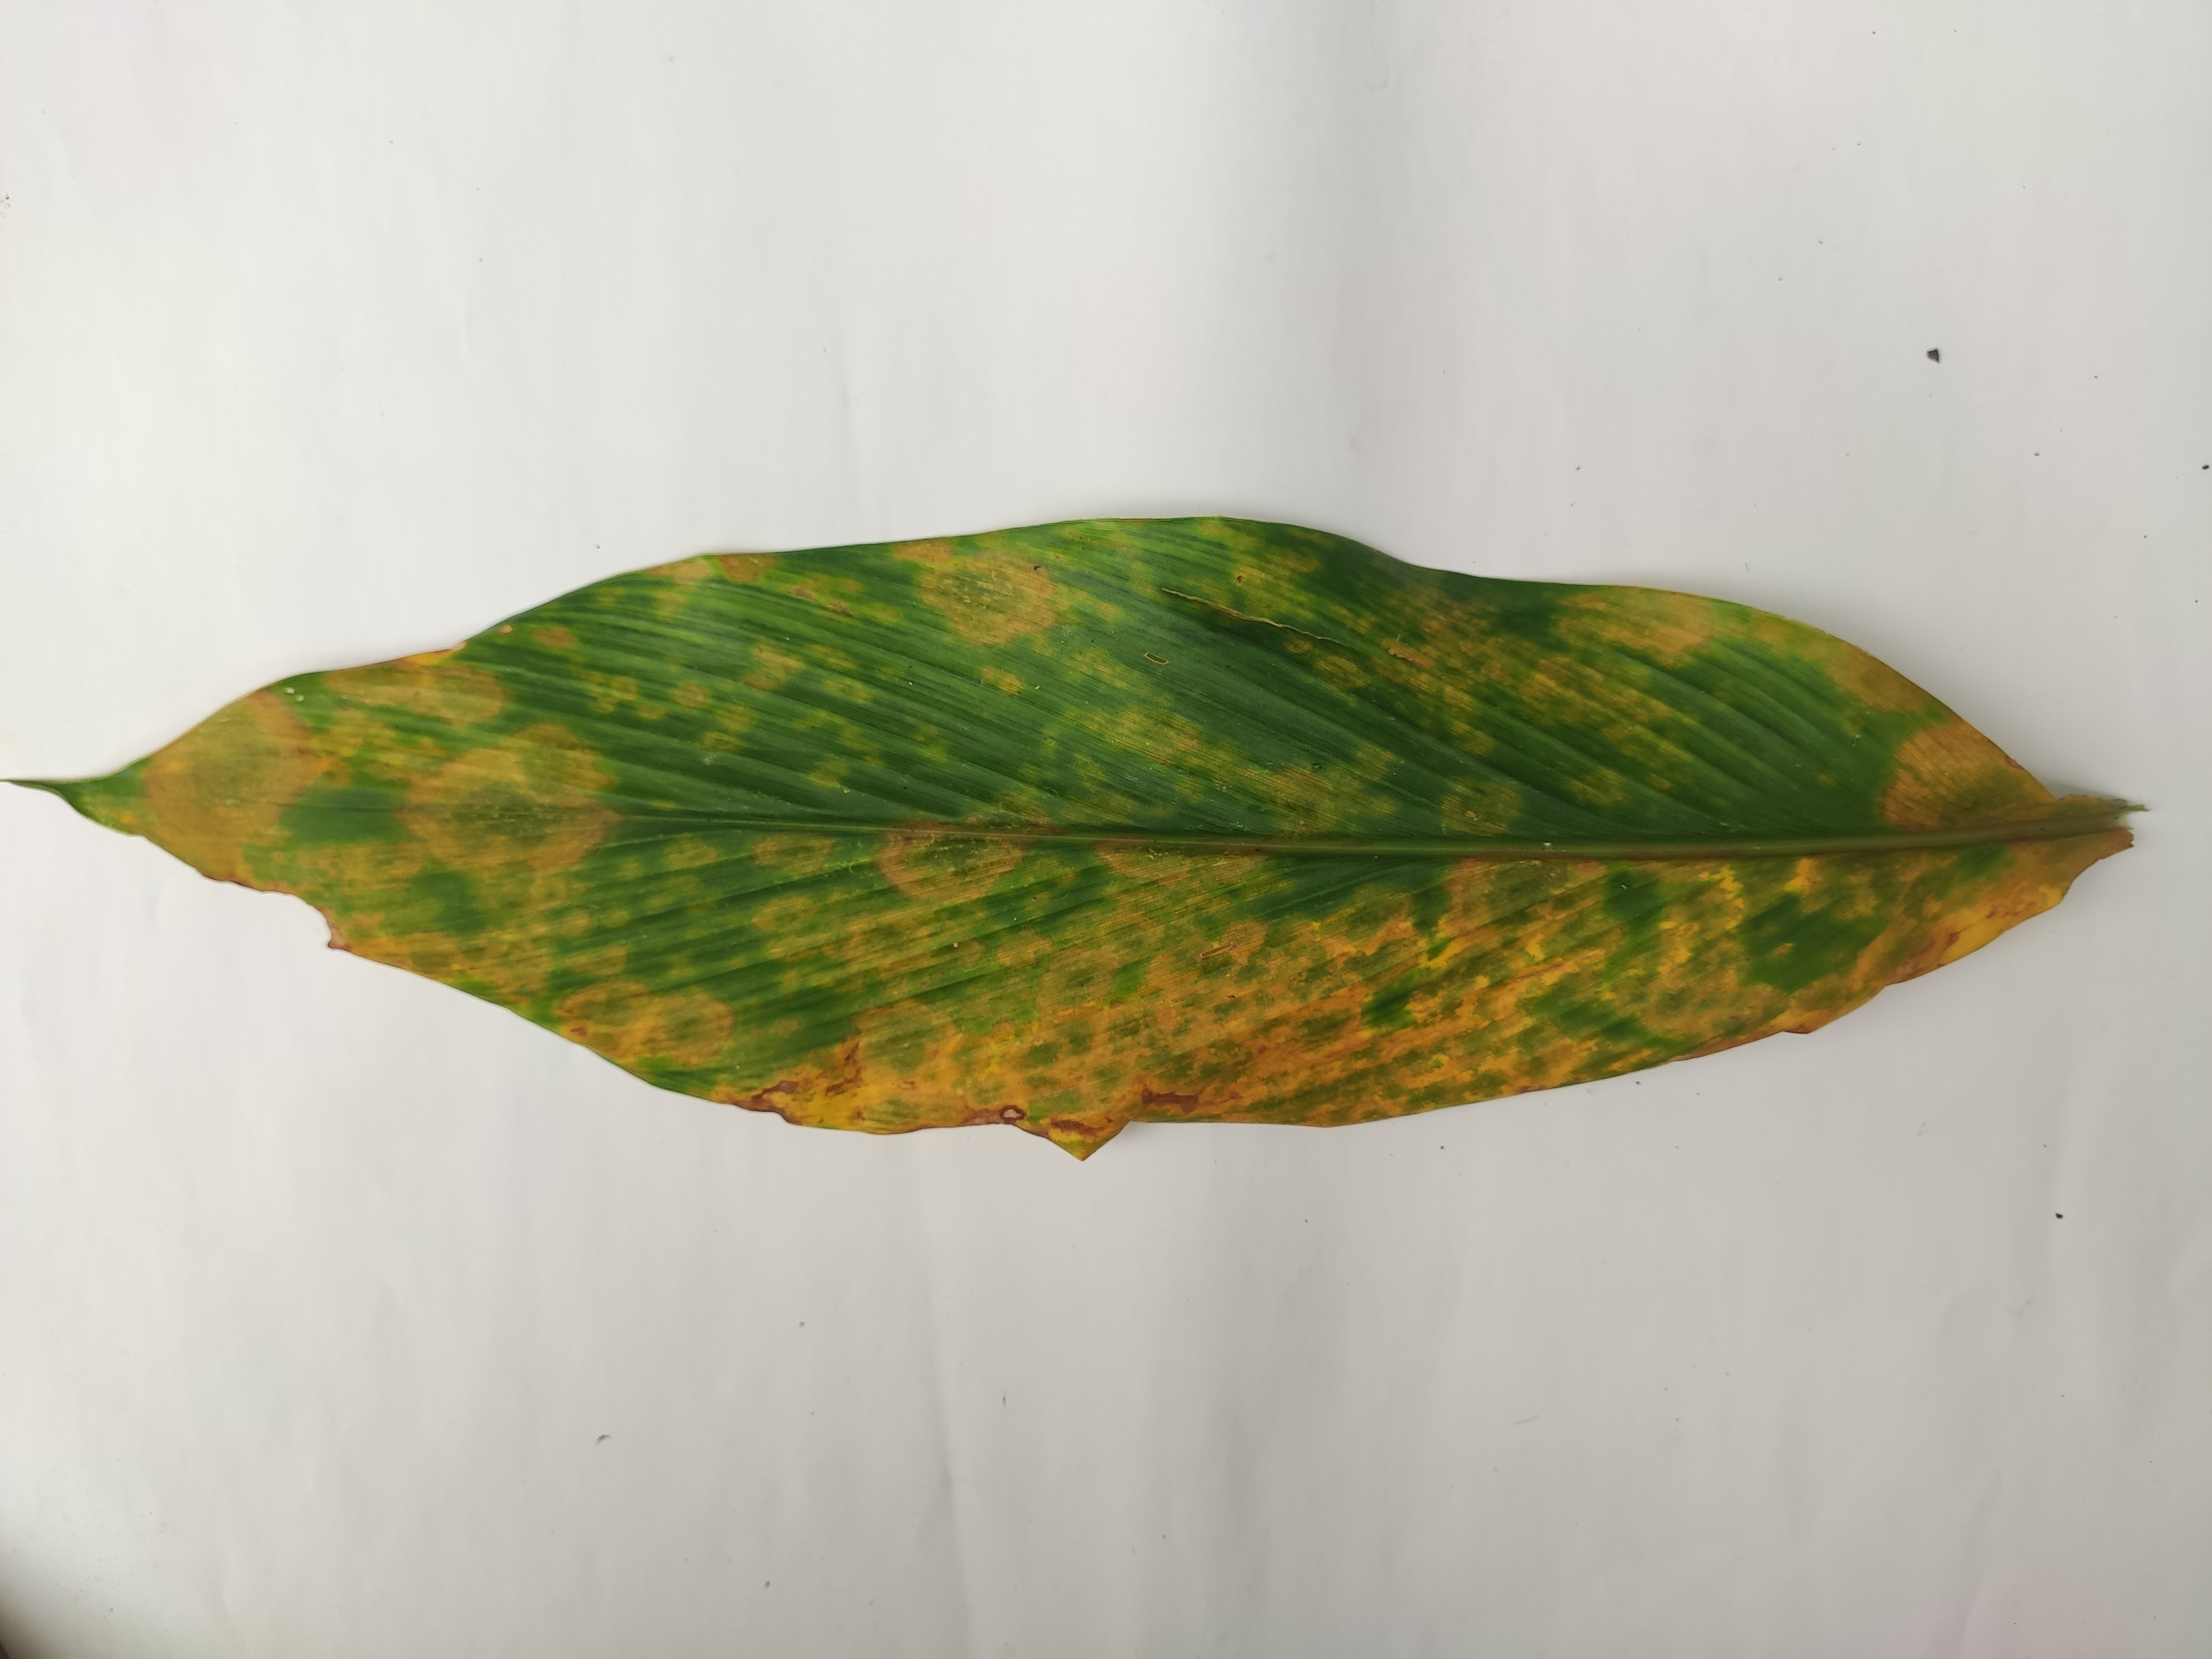
Label: Leaf_Spot